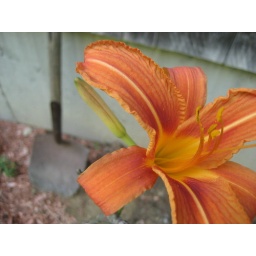
orange flower in my garden